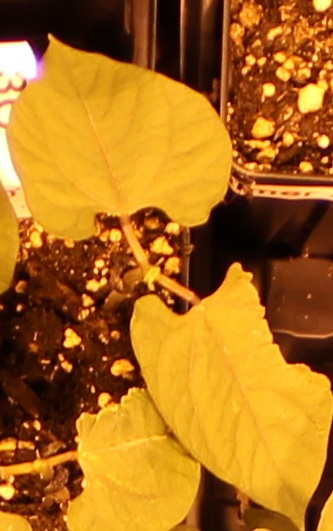
Label: Blackbean